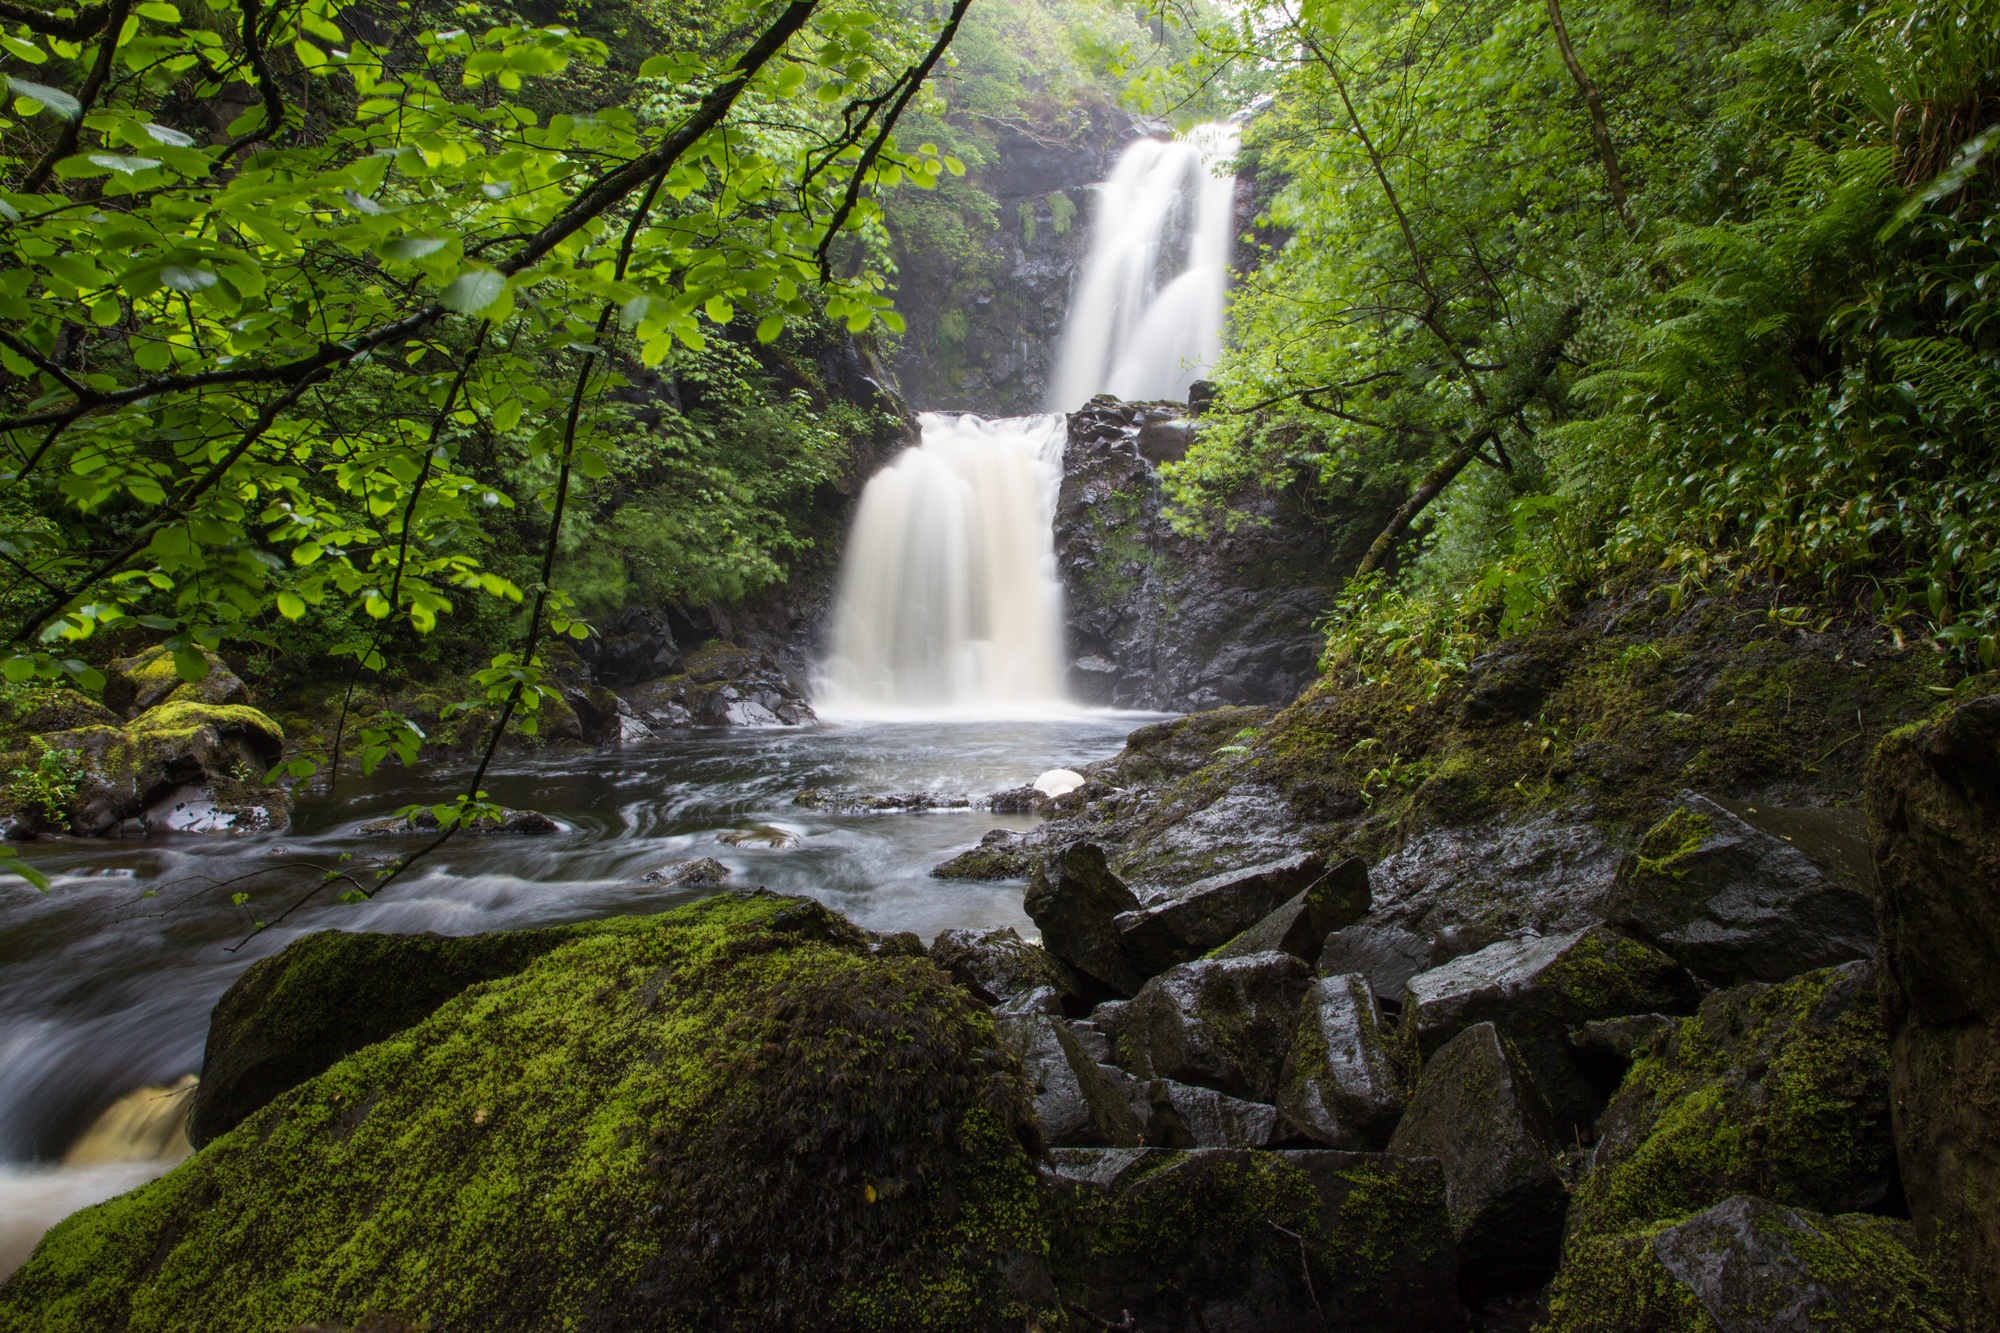
landscape, tree, water, nature, forest, rock, waterfall, wilderness, river, idyllic, stream, jungle, park, body of water, rainforest, ravine, wasserfall, scotland, bach, waters, water feature, watercourse, skye, atmospheric, highlands and islands, isle of skye